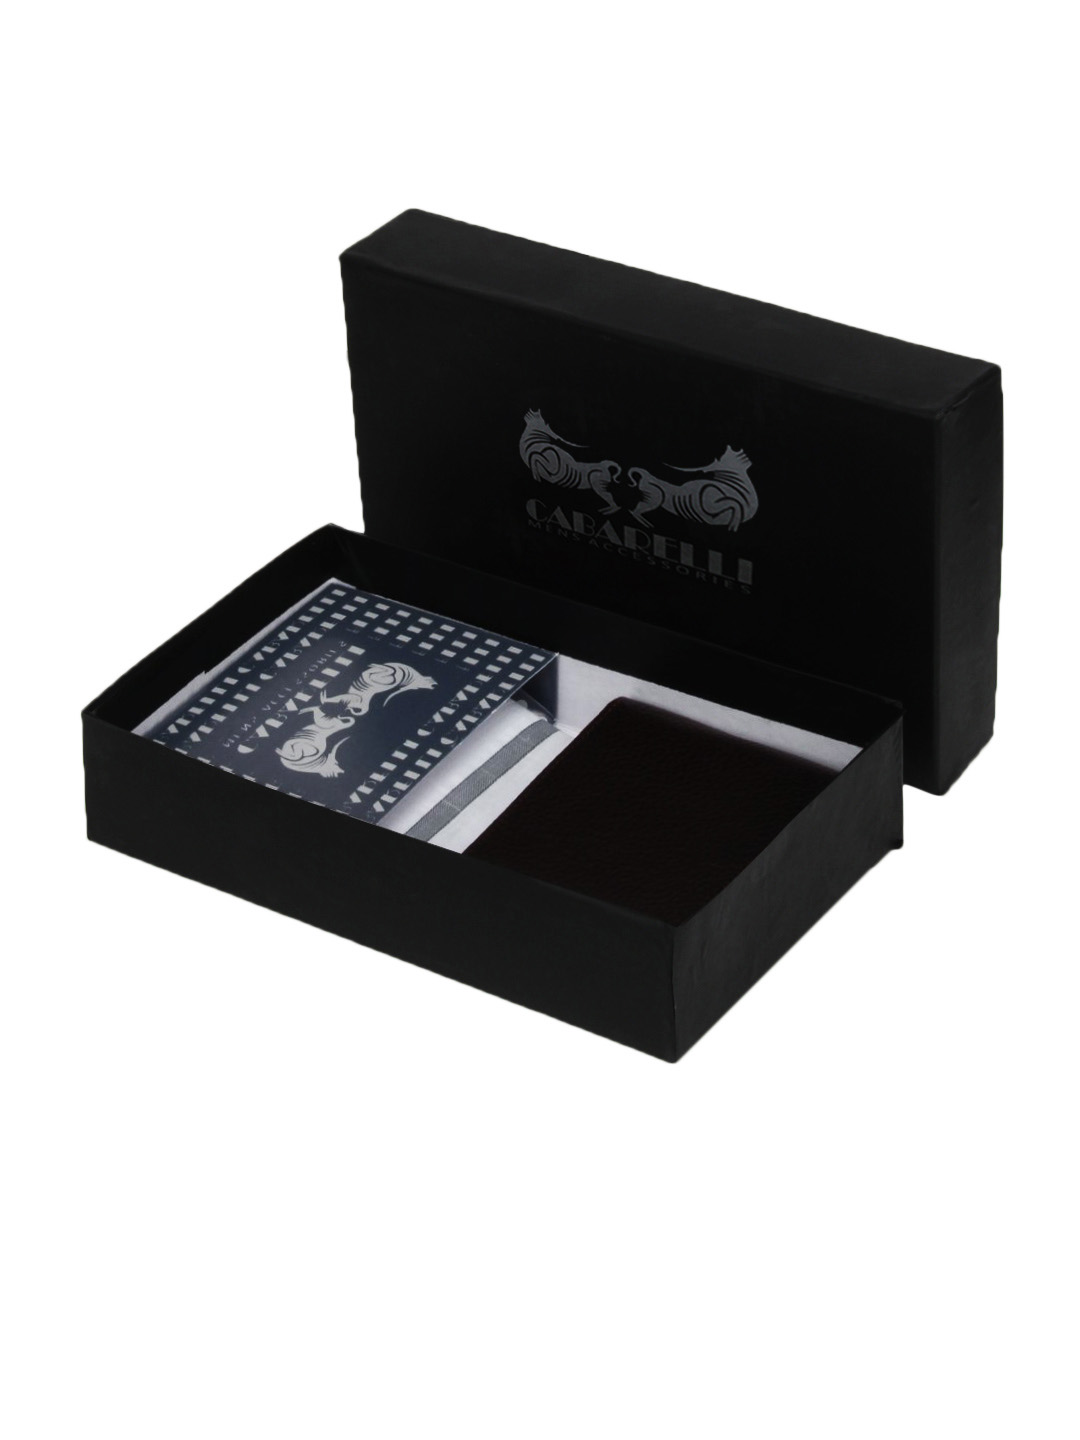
Cabarelli Men Accessory Gift Set
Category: Accessories / Accessories / Accessory Gift Set
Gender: Men
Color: Brown
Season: Summer 2015
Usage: Casual